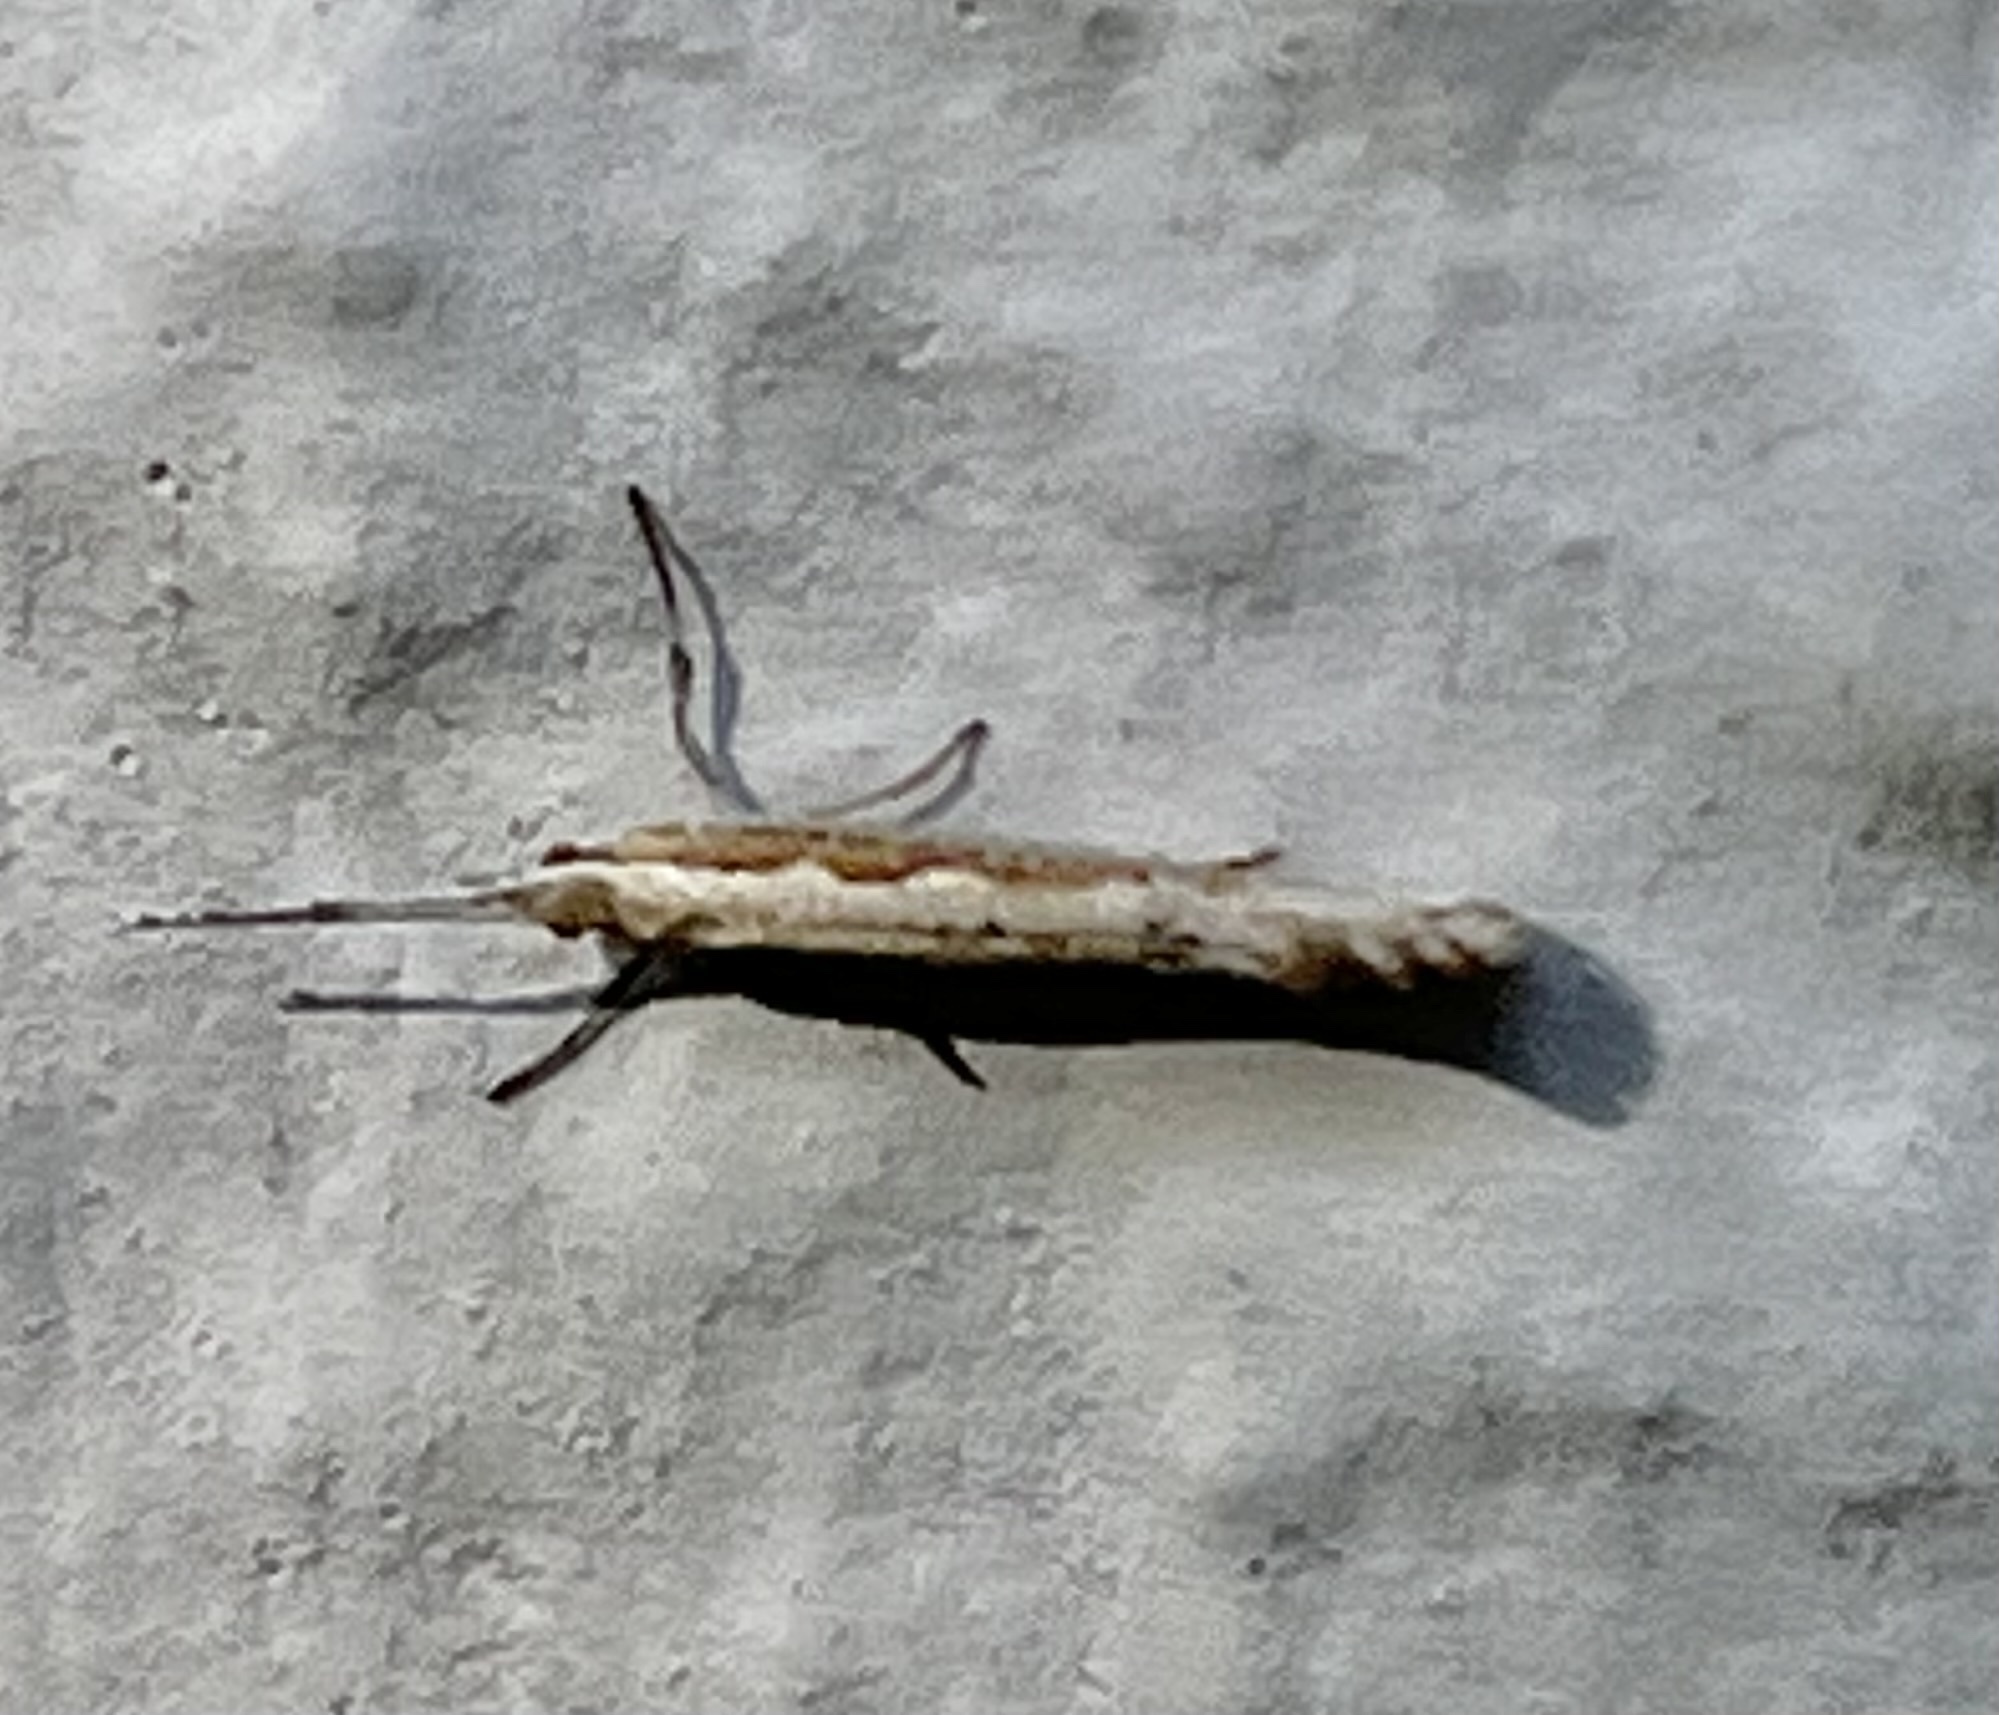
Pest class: diamondback_moth